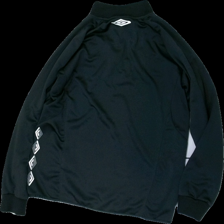
View: back
Type: Training top
Category: Unisex
Brand: Not in the list
Brand text on label: Umbro
Colors: White, Black
Material: 100% polyester
Pattern: Logo print
Cut: Regular, C-collar
Size: M
Season: All
Trend: Sports
Price range: <50
Recommended usage: Export